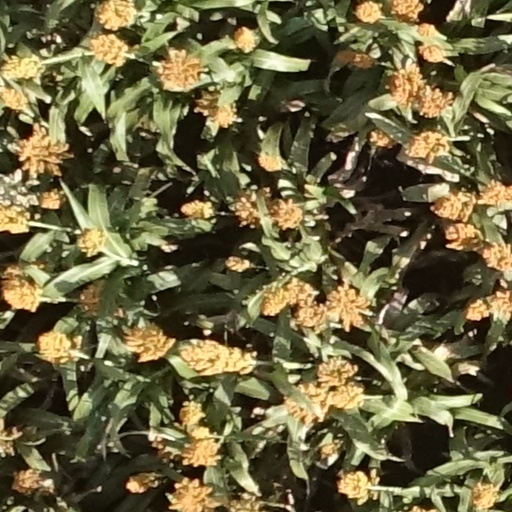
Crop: sorghum